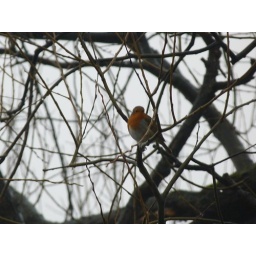
Robin perched on tree by the river Forth.